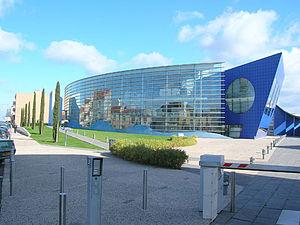
Médiathèque de Roanne.
Une médiathèque est un établissement, généralement public, qui conserve et donne accès à différents types de médias, permettant la consultation sur place et l'emprunt à domicile. La caractéristique première d'une médiathèque est sa variété de supports. Son fonctionnement est semblable à celle d'une bibliothèque mais elle se diversifie par les différents matériaux mis à la disposition du public pour s'informer. Il est donc possible d'y consulter des vidéos ou bien encore des documentaires.
Le Campus Roannais constitue l'un des 5 campus de l'Université Jean Monnet Saint-Étienne situé dans la ville de Roanne.
Roanne est une commune française située dans le département de la Loire, en région Auvergne-Rhône-Alpes.